Petualangan Sherina

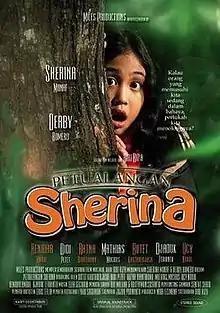
Theatrical poster

Petualangan Sherina is a 2000 Indonesian family musical film directed by Riri Riza. The film stars Sherina Munaf, Derby Romero, Didi Petet, Mathias Muchus, Ratna Riantiarno, and Butet Kertaradjasa. The screenplay was written by Jujur Prananto, with music arranged by Elfa Secioria.